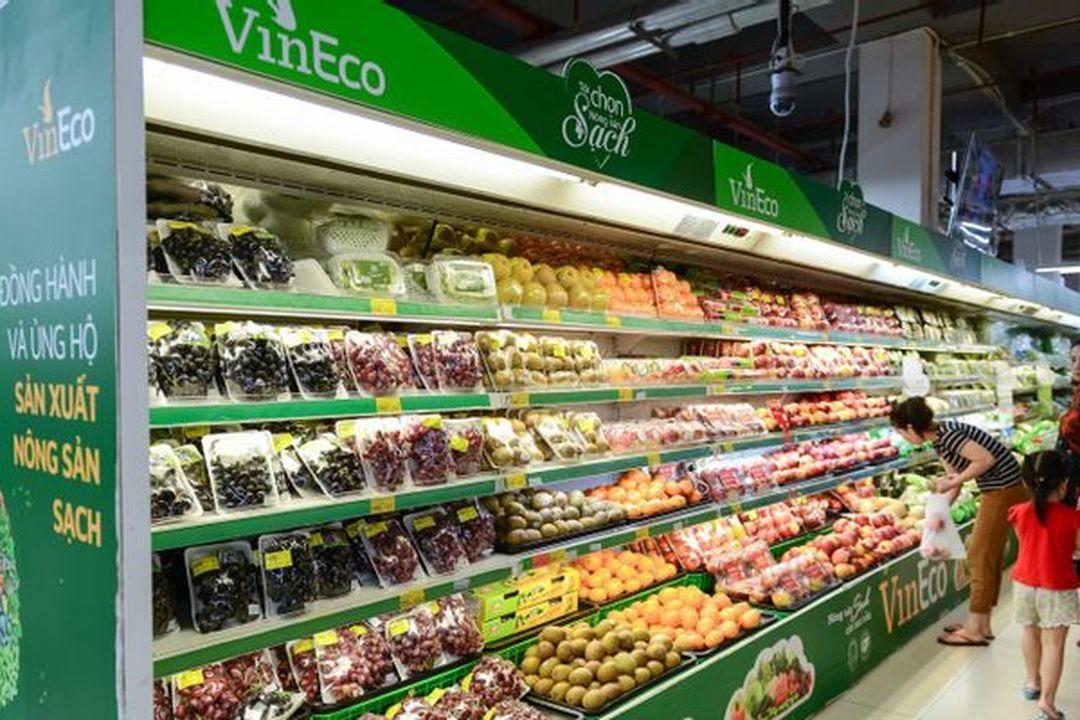
có nhiều mặt hàng trái cây được bày bán ở trong khu vực này